Dan Casey (baseball)

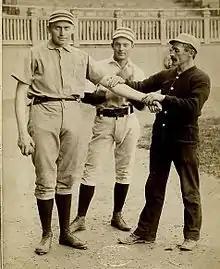
Casey (left) with Charlie Bastian and trainer

Casey was acquired by the Philadelphia Quakers (later renamed the Phillies) of the National League prior to the 1886 season and played with that club for the next four seasons from 1886 to 1889. Casey enjoyed his career best seasons with Philadelphia, winning 66 games from 1886 to 1888.